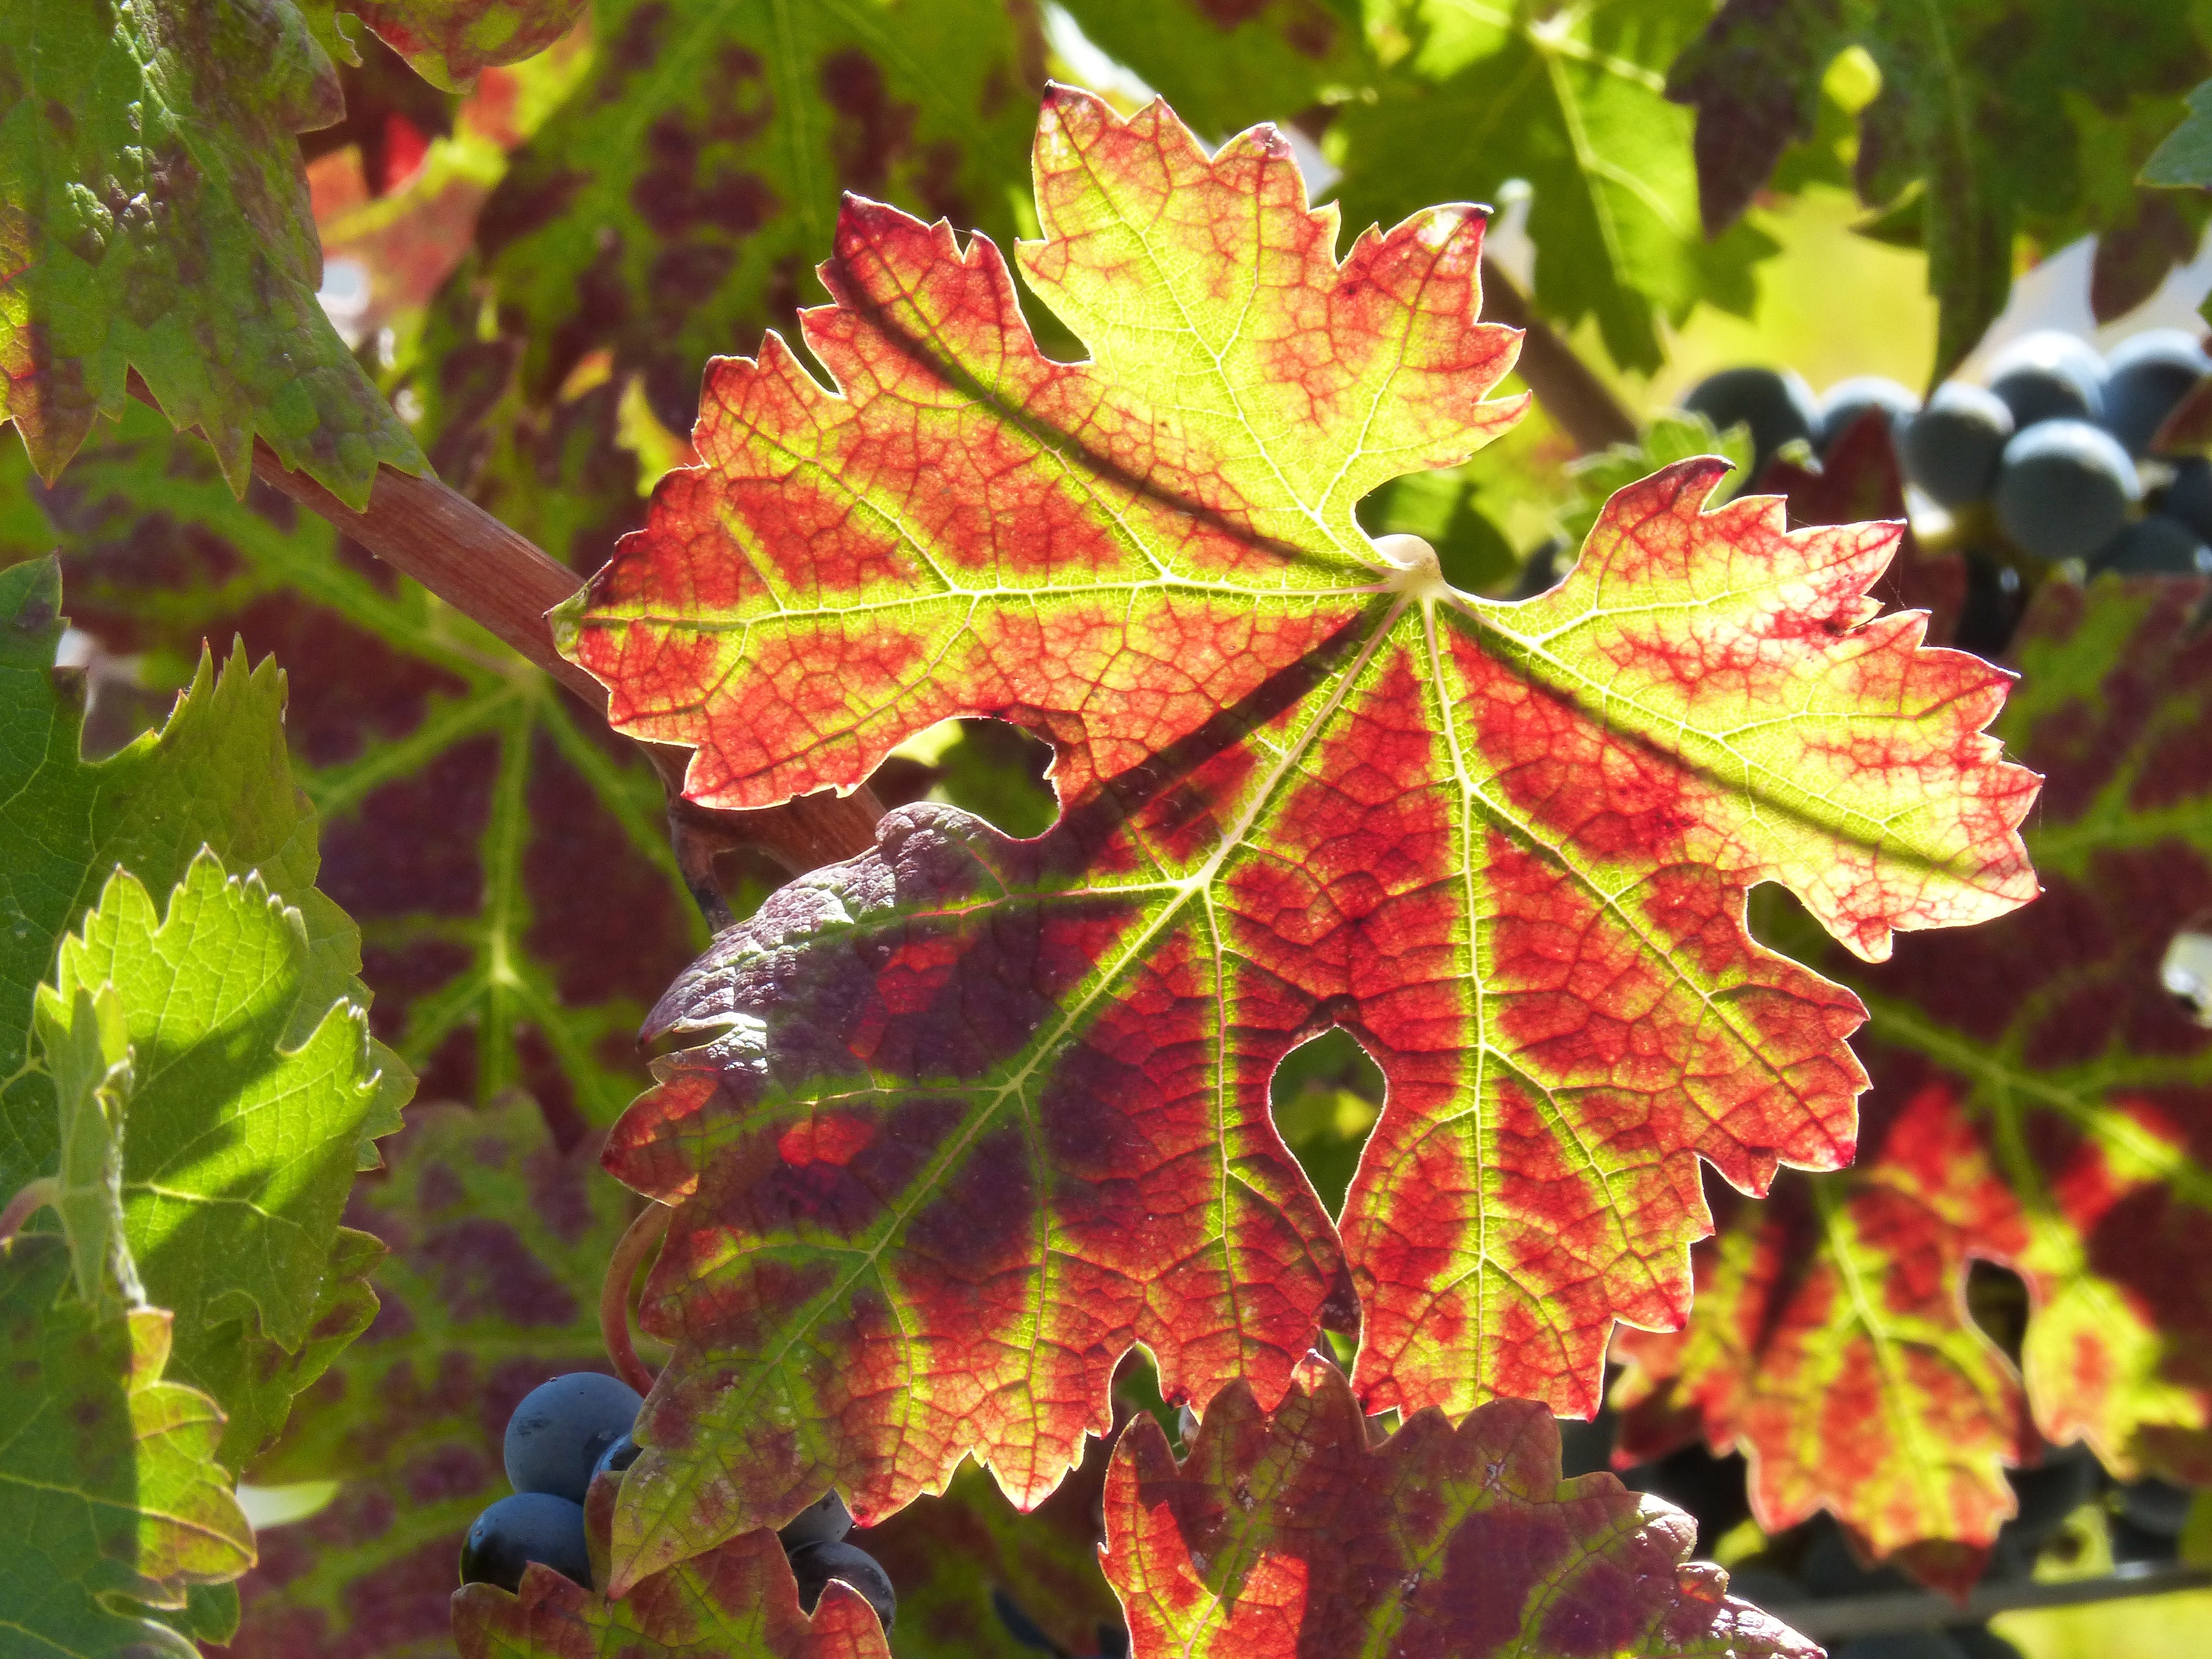
tree, branch, plant, leaf, flower, produce, autumn, botany, season, maple tree, maple leaf, shrub, deciduous, red leaf, priorat, flowering plant, vine leaf, woody plant, land plant